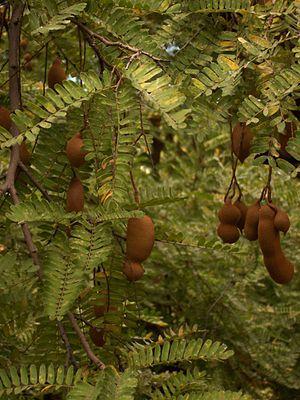
Tamarinier (Tamarindus indica) - pods photo: B.navez - 12 SEP 2005 - Réunion Island
Tamarindus indica est une espèce d'arbres. Son nom commun plus courant est « tamarinier ». Cette espèce appartient à la famille des Fabaceae et à la sous-famille des Caesalpinioideae selon la classification APG III. Il s'agit de la seule espèce actuellement acceptée du genre Tamarindus.